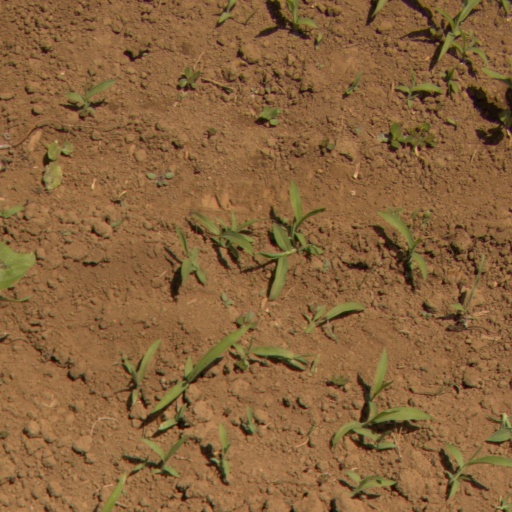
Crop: Jerusalem artichoke